Drag and the Olympic Games

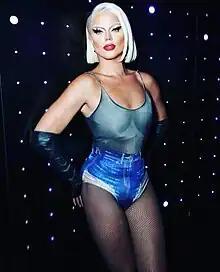
For the 2024 Summer Olympics in Paris, French drag queen Nicky Doll (pictured in 2022) carried the Olympic torch during the relay and appeared in the opening ceremony.

Three drag queens—Nicky Doll, who competed on the twelfth season of the American television series "RuPaul's Drag Race" and hosts the French spin-off series "Drag Race France", as well as Minima Gesté and Miss Martini—carried the Olympic torch during the torch relay for the 2024 Summer Olympics in Paris. This was the first time drag artists participated in the relay. Additionally, Taiwanese-American drag queen Nymphia Wind, who won the sixteenth season of "RuPaul's Drag Race", performed at the Cultural Olympiad's Taiwan Pavilion.